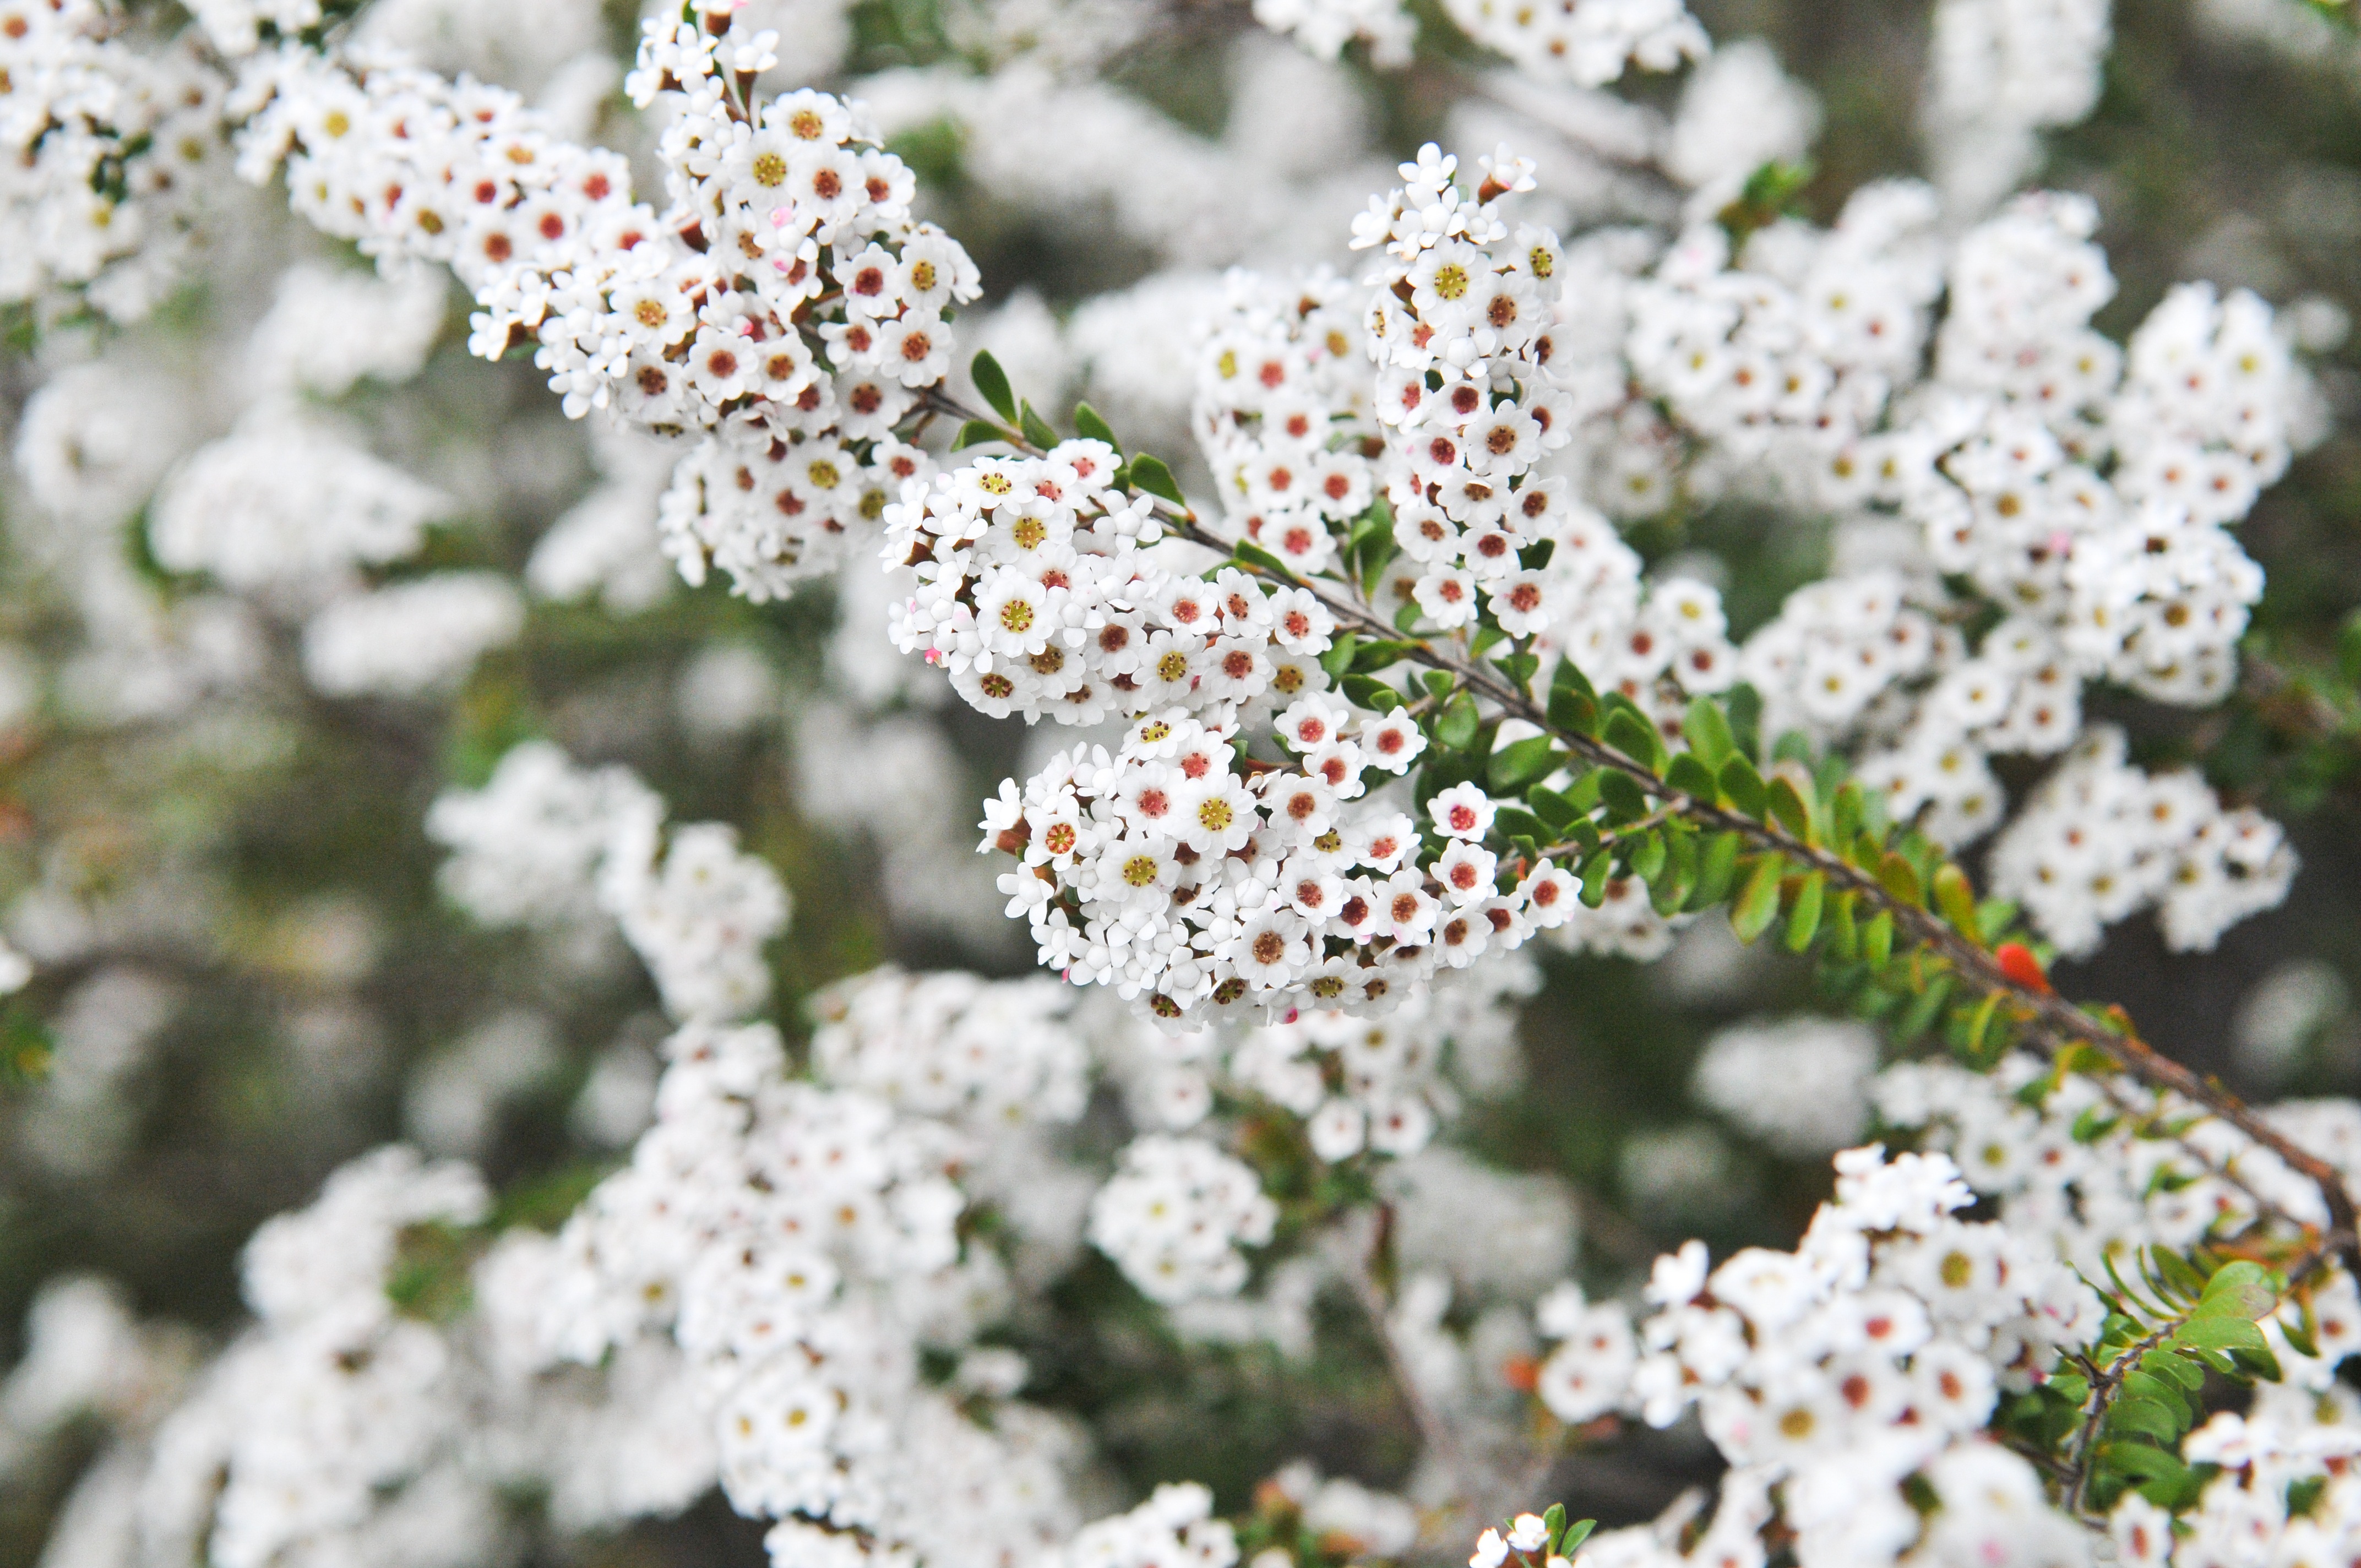
nature, branch, blossom, plant, white, flower, floral, spring, produce, botany, blooming, garden, flora, wildflower, decorative, shrub, viburnum, yarrow, flowering plant, land plant